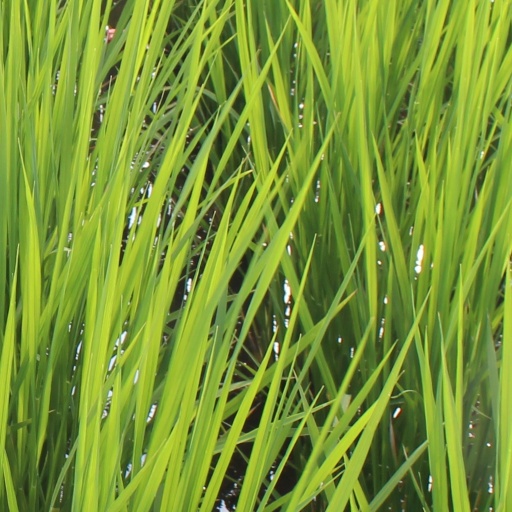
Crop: rice